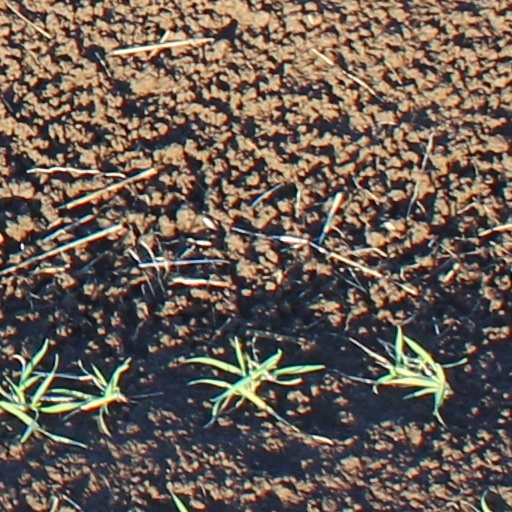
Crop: wheat